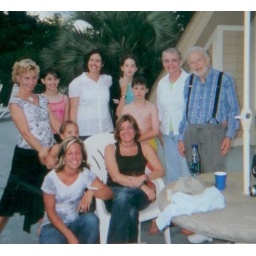
im in the middle in a blue shirt saying &amp;quot;rock on&amp;quot;